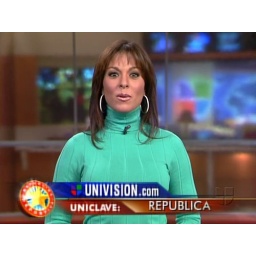
Mint green turtle in tropical Miami